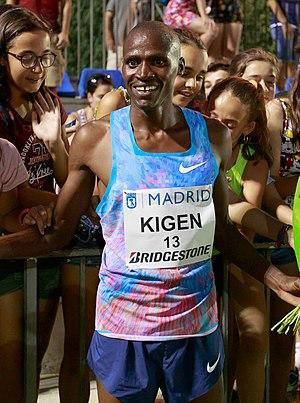
Benjamin Kigen est un athlète kényan, spécialiste du 3 000 m steeple.